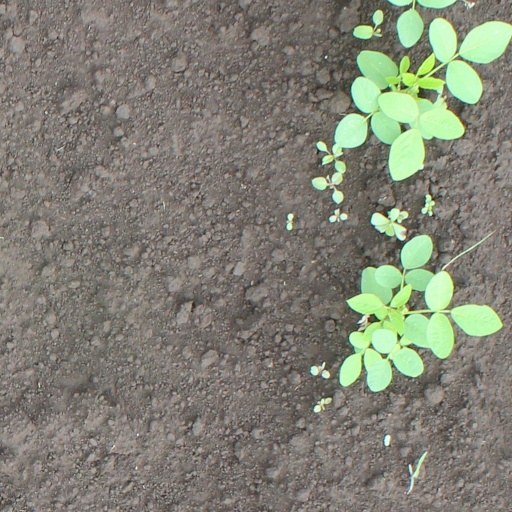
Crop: soybean